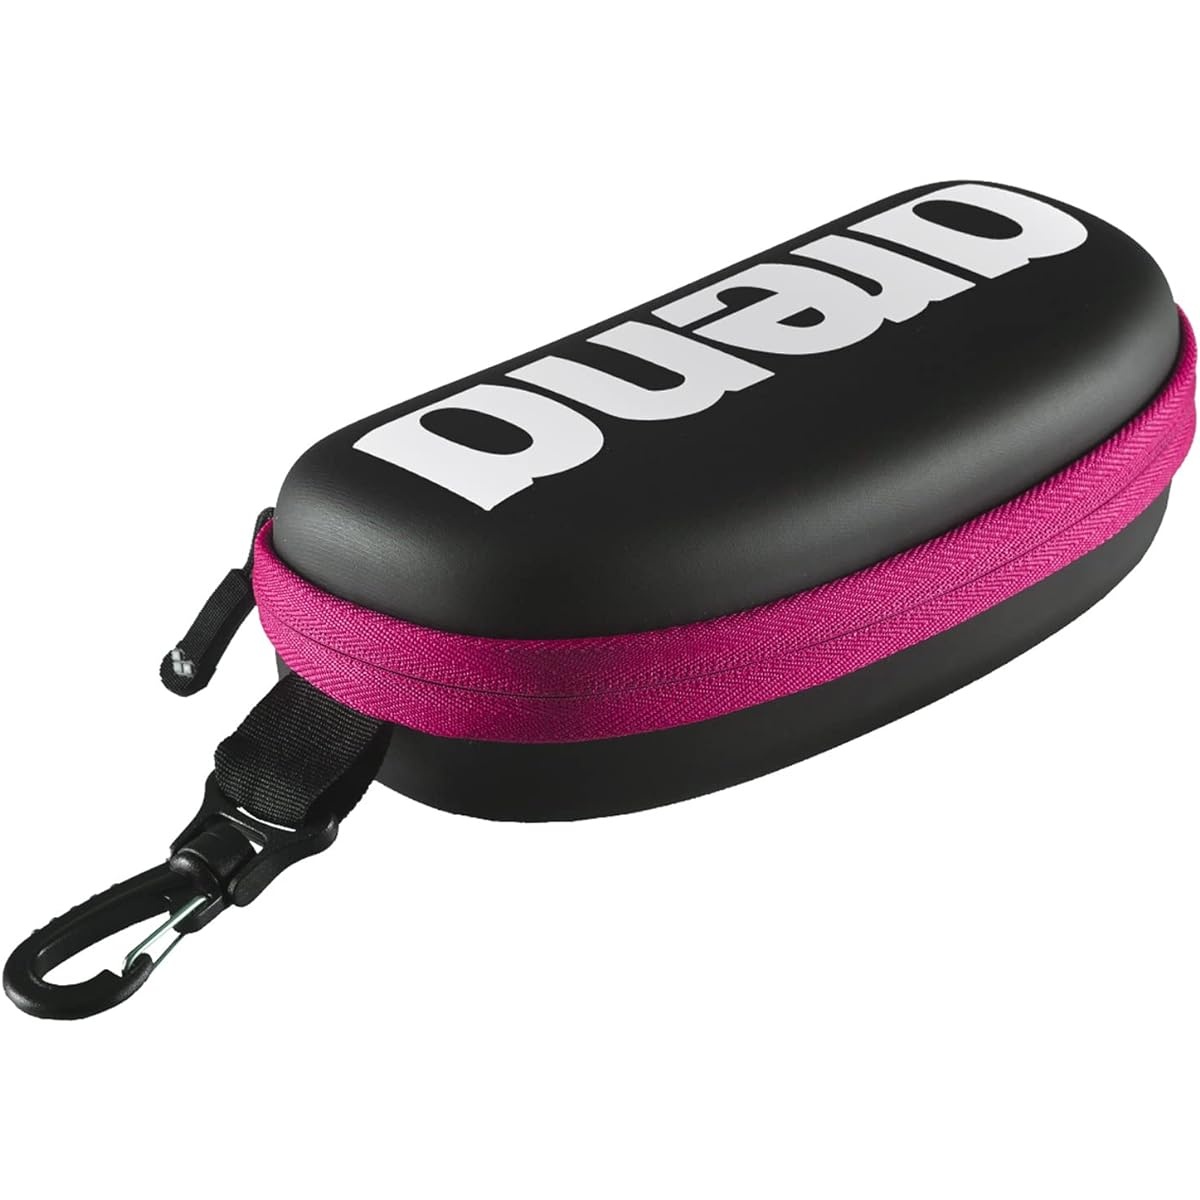
(19x8x6 cm, black-White-fuchsia) - Arena Goggle Case
Arena 1e048509 Both your goggles are safe and your own GOGGLE CASE. Strong outer shell and soft inner lining means you don't have to worry about your goggles getting scratched or damaged. Conveniently designed air opening under the case allows your goggles to dry without any unpleasant odors. ARENA swimming goggles case with a smart and professional look. Material 100% EVA Product model number: ‎1E048-509-NS Color: ‎Black, black Battery included or built-in: ‎No Capacity: ‎45000 centiliters Product size: ‎8 x 6 x 19 cm; 8 g
Brand: Auto Parts Tokyo
Category: Sporting Goods > Outdoor Recreation > Boating & Water Sports > Swimming > Swim Goggle & Mask Accessories > Swim Goggle & Mask Cases